Bentley 3 Litre

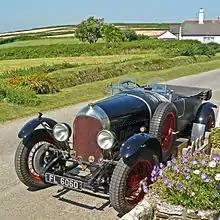
Red label Speed 4-seater tourer 1927

There were three main variants of the 3-litre and they became known by the colours commonly used on the radiator badge. There was a definite rule controlling badge colours but astonishingly it has since been established that given "special circumstances" the factory would indeed supply a "wrong" colour.